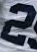
Number: 2